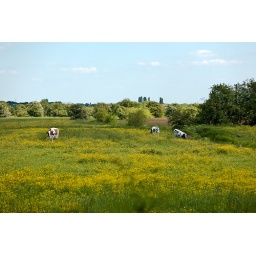
Field flowers blossoming in a nature area with cows near Amerongen. Bloeiende voorjaarsvelden met koeien in de Bovenpolder bij Amerongen.